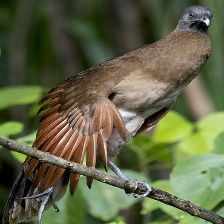
Species: GREY HEADED CHACHALACA
Scientific name: ORTALIS CINEREICEPS